Gabriel Cortez

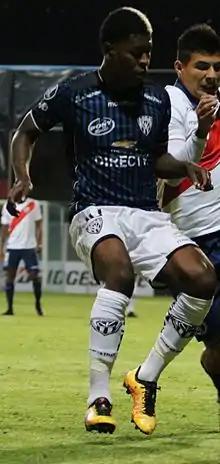
Cortez playing for Independiente del Valle in 2017.

Gabriel Jhon Cortez Casierra (born 10 October 1995) is an Ecuadorian footballer who plays as a midfielder for Ecuadorian Serie A club Barcelona SC. Previously Cortez played for Independiente del Valle, Lobos BUAP, Emelec, Botafogo and made his international debut on 22 February 2017 against Honduras.